Eleftherios Venizelos

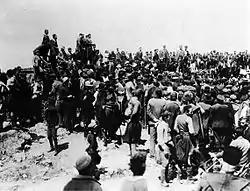
A speech by Venizelos on 25 March 1905.

The revolutionary government asked that Crete be granted a regime similar to that of Eastern Rumelia. On 18 July, the Great Powers declared martial law, but that did not discourage the rebels. On 15 August, the regular assembly in Chania voted in favor of most of the reforms that Venizelos proposed. The Great Powers' consuls met Venizelos again and accepted his proposed reforms. This led to the end of the Theriso revolt and to the resignation of Prince George as the High Commissioner. The Great Powers assigned the authority for selecting the island's new High Commissioner to King George I of Greece, thereby "de facto" nullifying the Ottoman suzerainty. An ex-Prime Minister of Greece, Alexandros Zaimis, was chosen for the place of High Commissioner, and Greek officers and non-commissioned officers were allowed to undertake the organization of the Cretan Gendarmerie. As soon as the Gendarmerie was organized, the foreign troops began to withdraw from the island. This was also a personal victory for Venizelos, who, as a result, achieved fame not only in Greece but also in Europe.